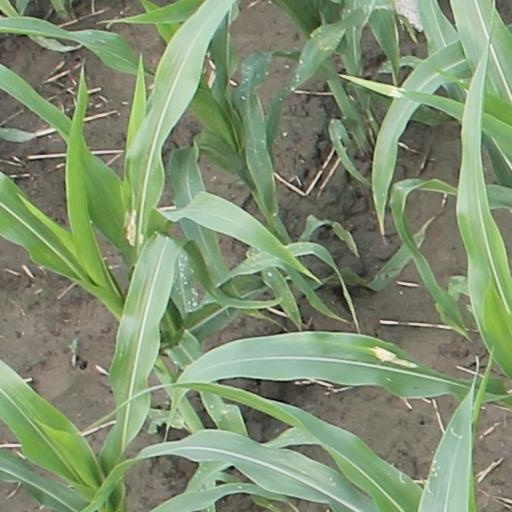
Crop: maize; corn